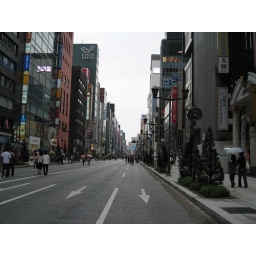
Street in the Ginza shopping district. The street was closed. It was a holiday and there was a road race earlier in the day.